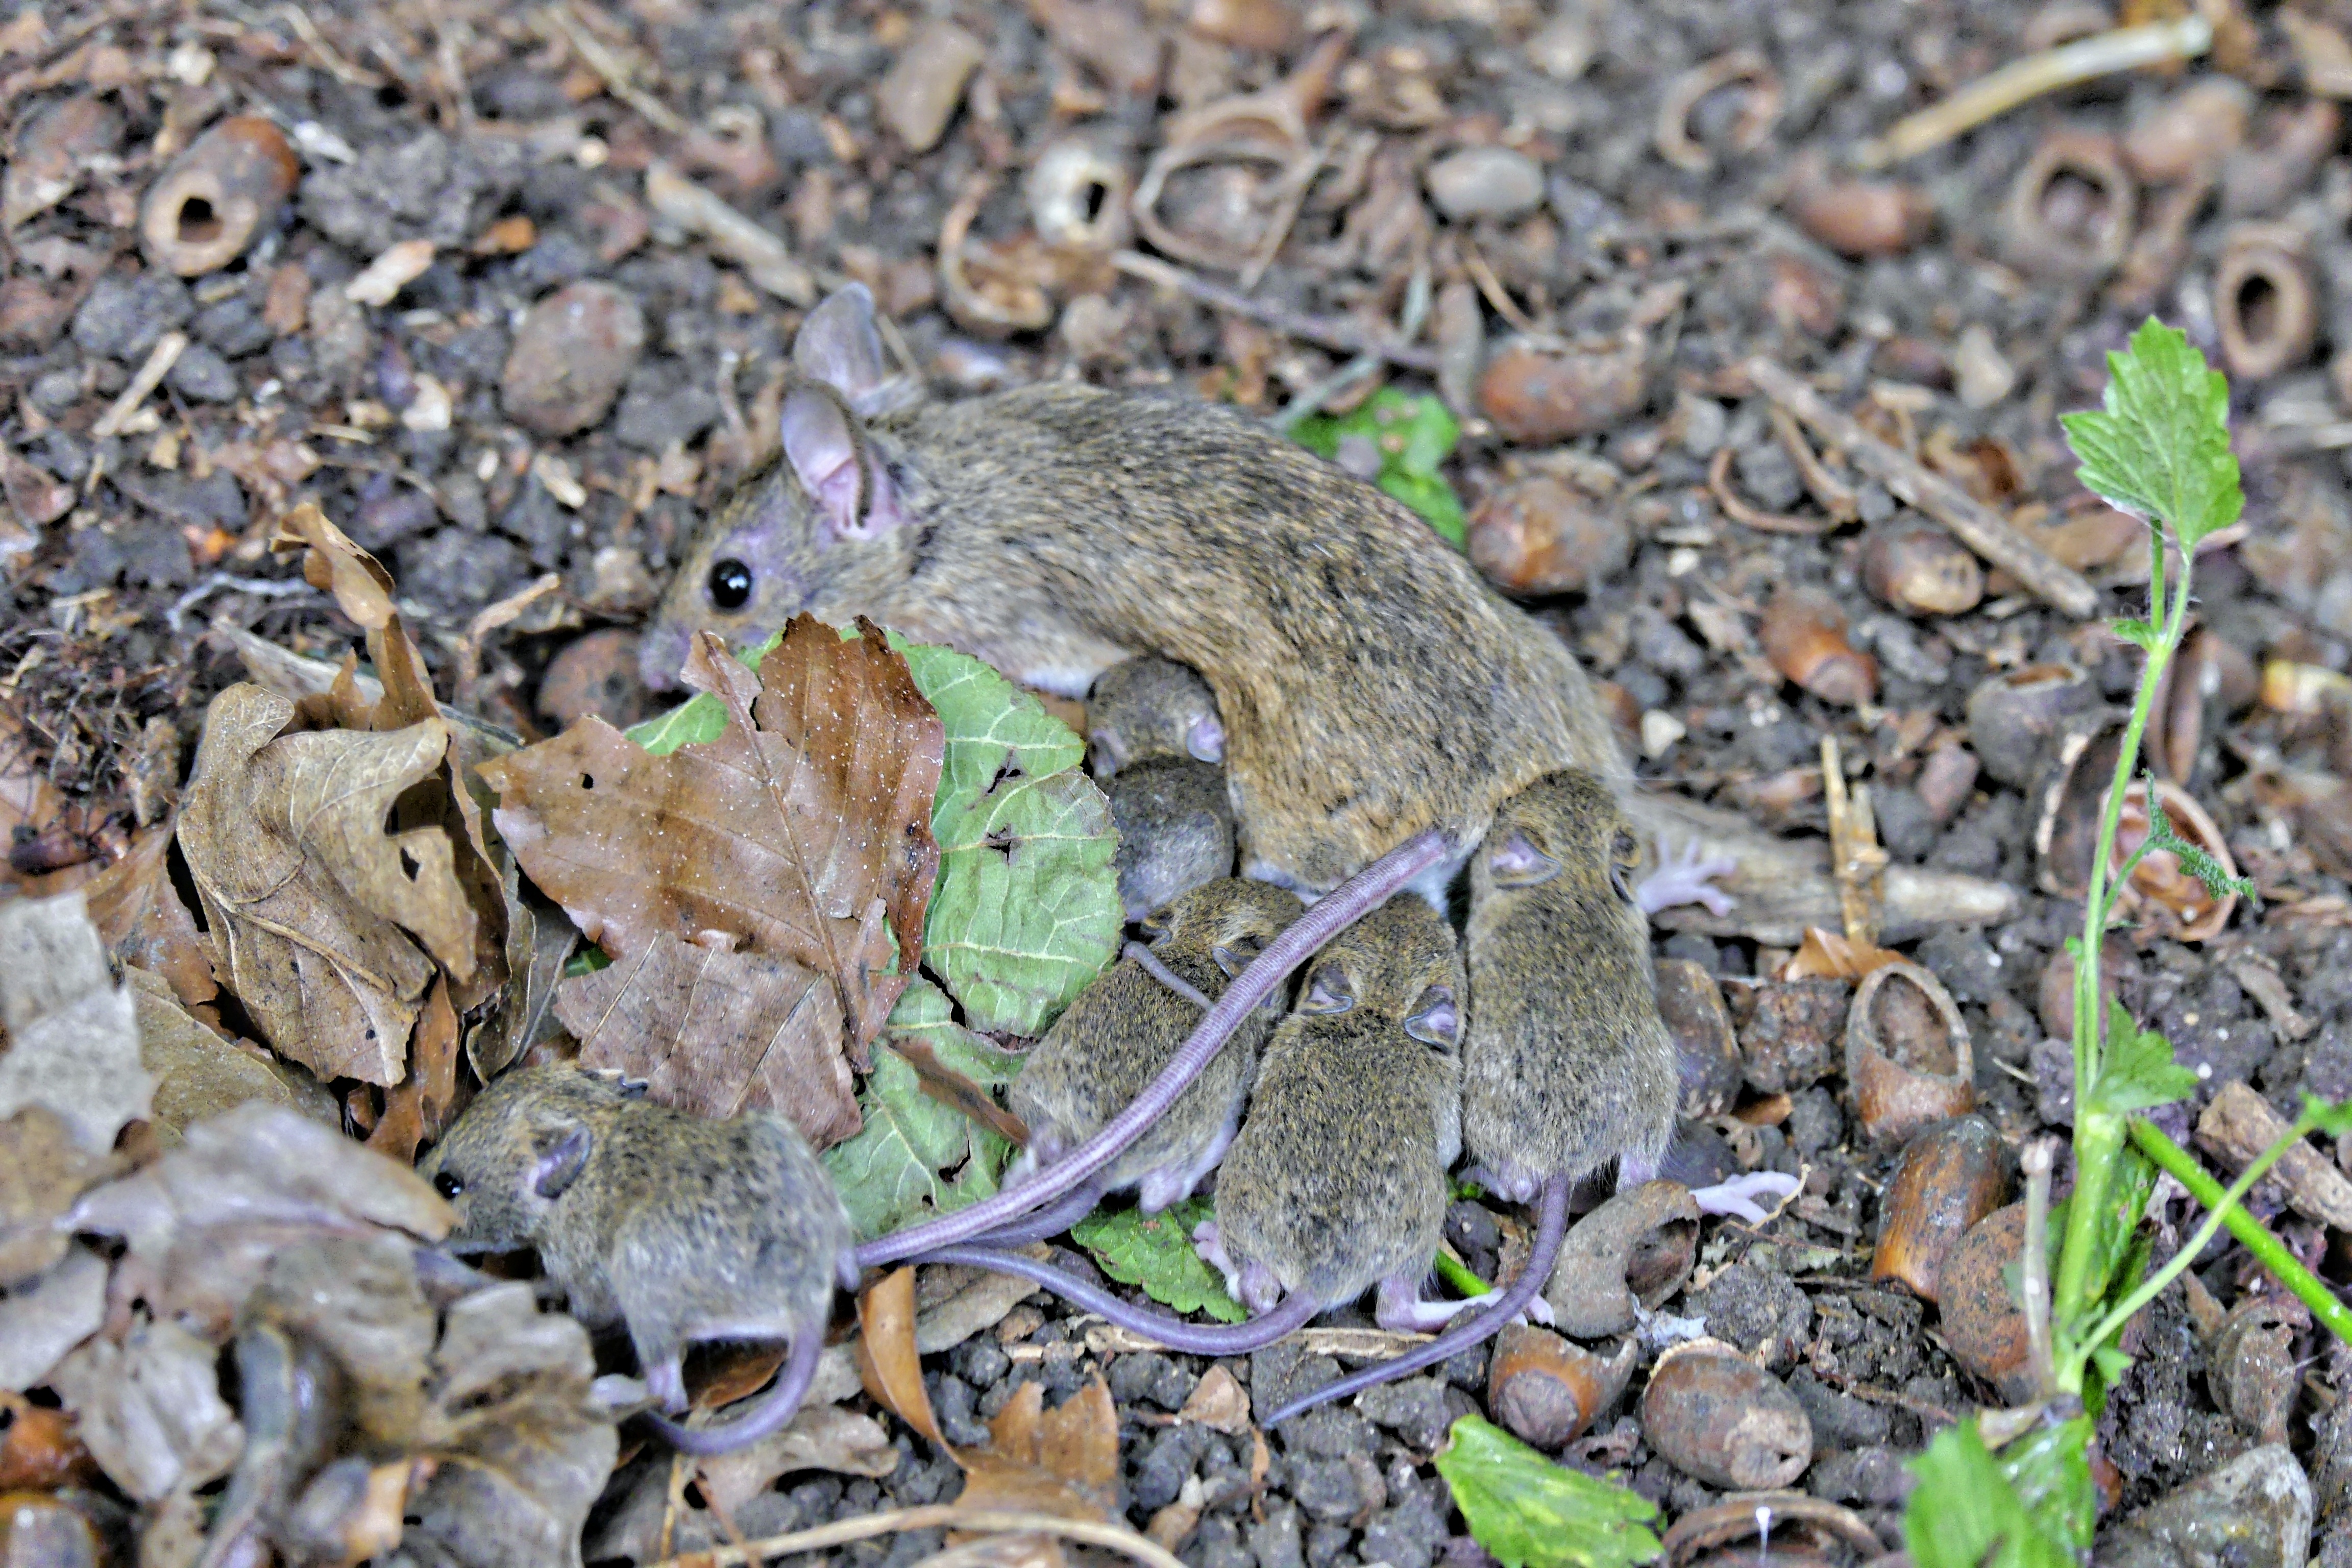
mouse, wildlife, frog, toad, reptile, amphibian, fauna, vertebrate, lacerta, scaled reptile, lacertidae, mouse young, upbringing, young mice